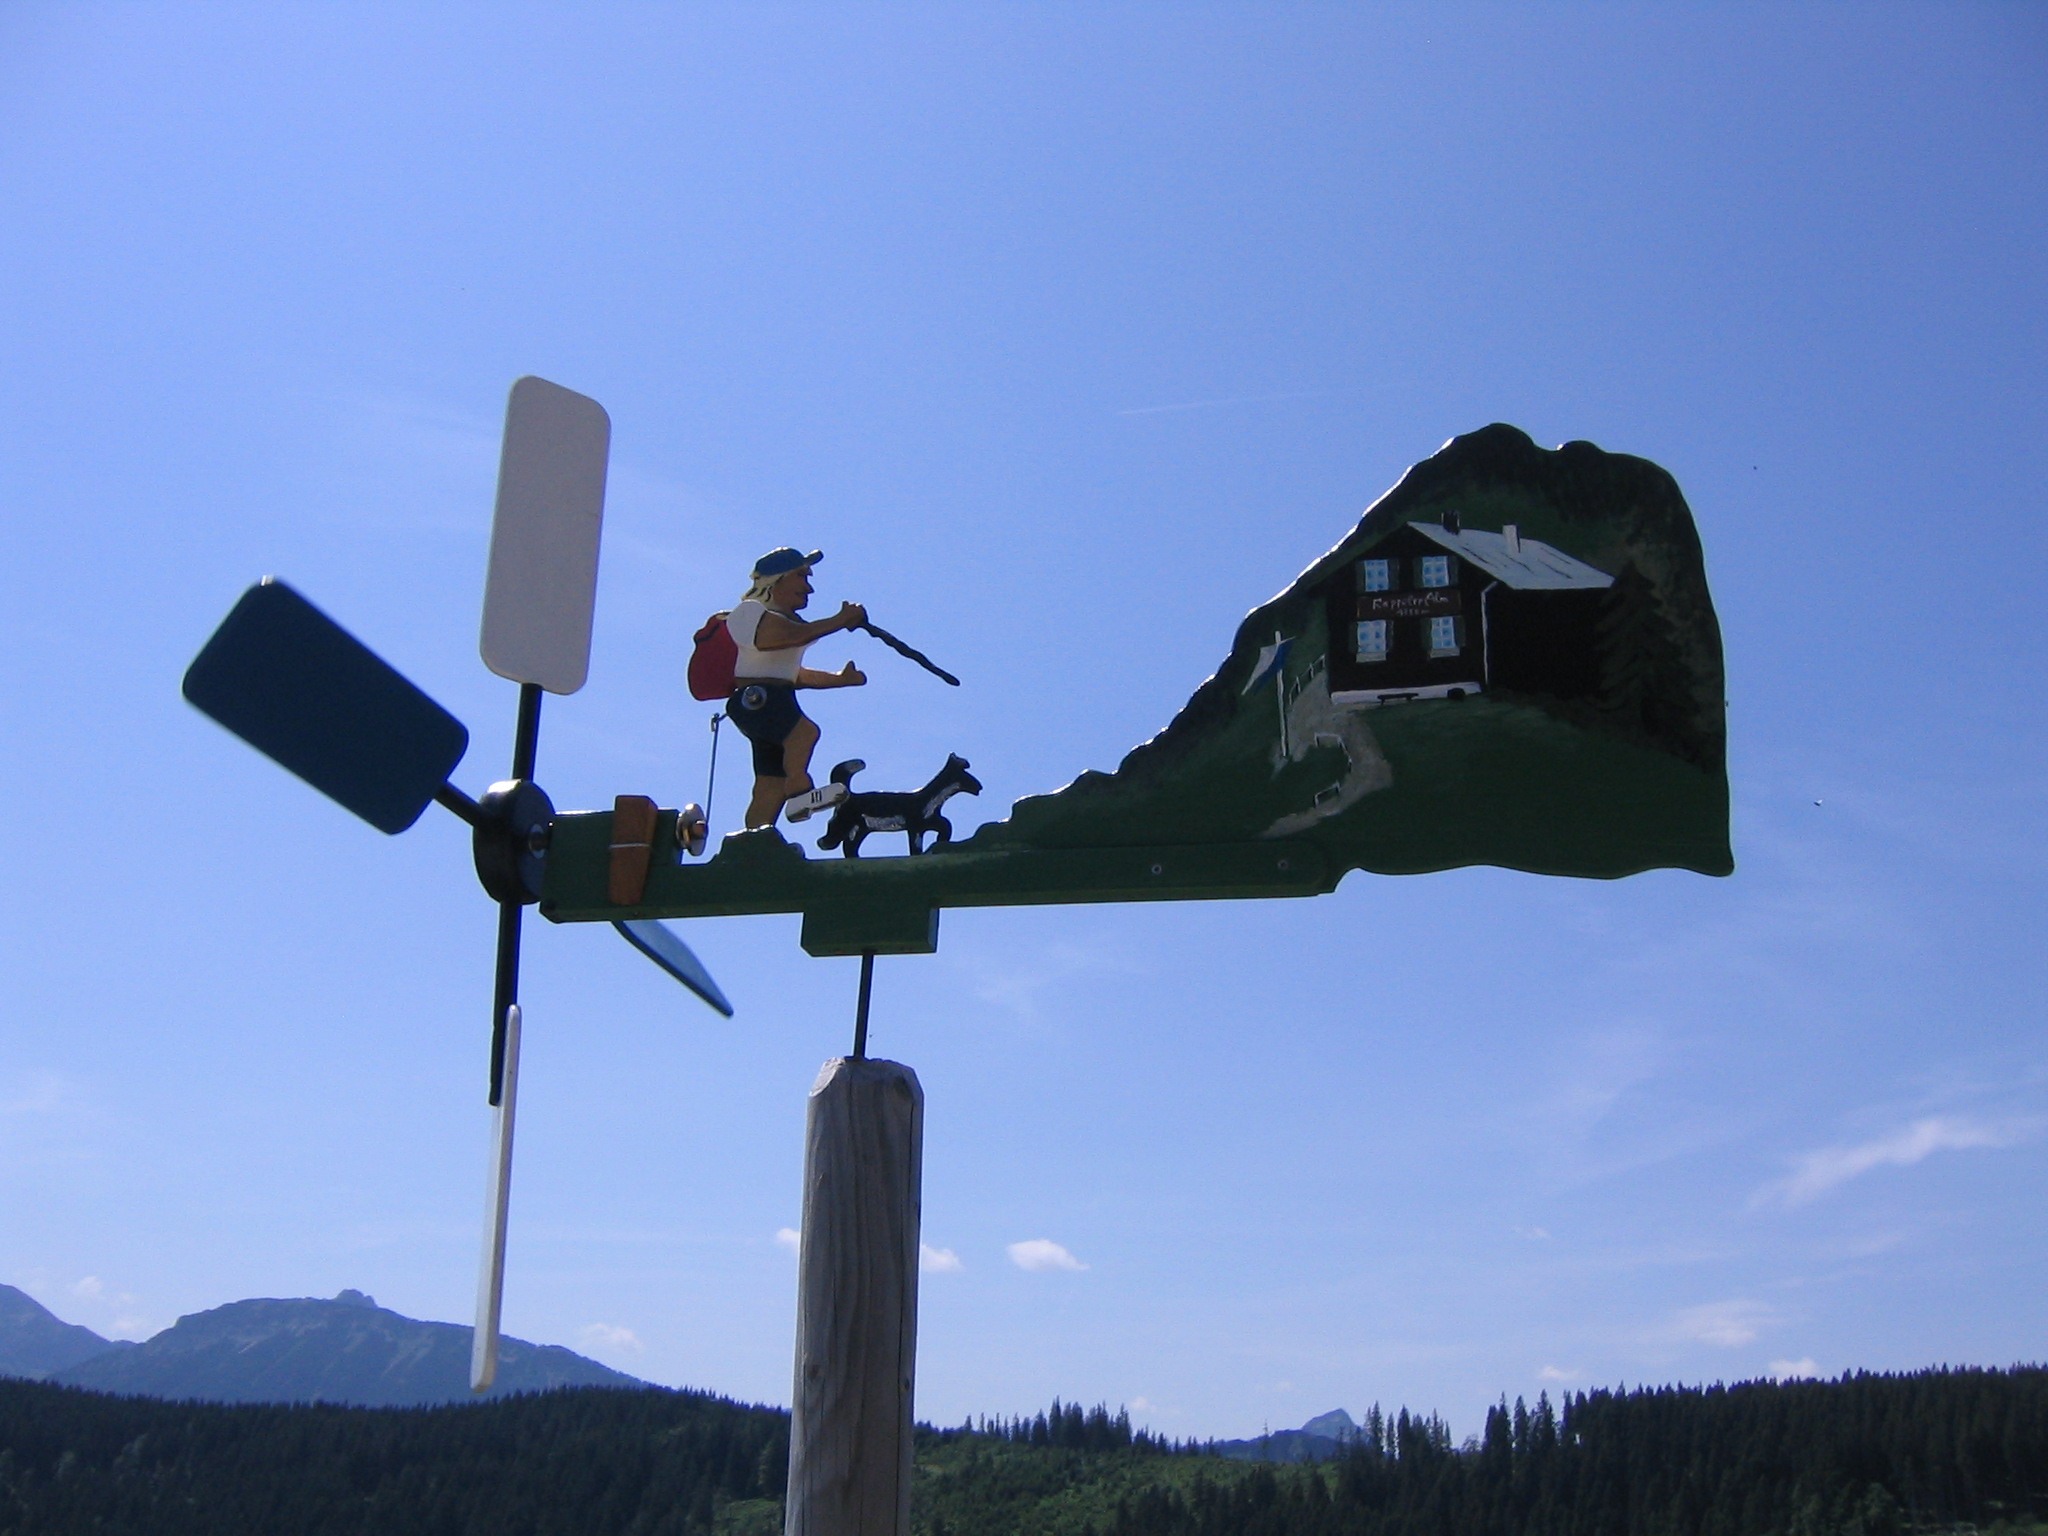
mountain, sky, wind, street light, mountains, windspiel, kappler alpe, atmosphere of earth, allgau, pronten